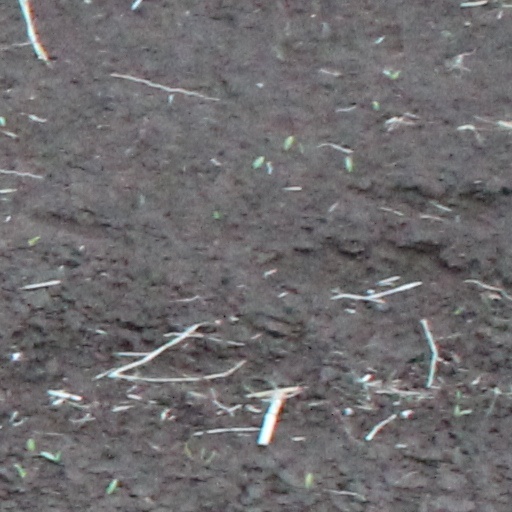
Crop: wheat